902nd Air Refueling Squadron

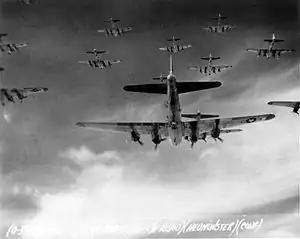
398th Bombardment Group B-17s on a bombing run to Neumünster, Germany

The 602d Bombardment Squadron was activated at Ephrata Army Air Base, Washington, in early 1943, as one of the four original squadrons of the 398th Bombardment Group. The squadron trained under II Bomber Command with Boeing B-17 Flying Fortresses. The squadron's training was interrupted in July 1943, when it became a replacement training unit. Replacement training units were oversized units which trained aircrews prior to their deployment to combat theaters. In November, replacement training ended and the squadron resumed its preparation for overseas deployment.